Western literature

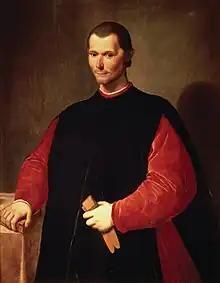
Portrait of Niccolò Machiavelli by Santi di Tito

Early modern England was the time of reformation, in which a "Protestant aesthetic" was developed, while the Church of England attempted to separate their notoriety with the Pope and move away from the teachings of the Roman Catholic Church. Johannine literature, being "hymnic, densely troped and symbolic, structured, inspired", became the inspiration for many poets of the period. A group of poets bloomed from this reformation, the rejection of the Pope and moving away from Roman Catholic Church. Amongst these were the most significant John Donne, George Herbert and Thomas Traherne, and constituted a group of poets known as "revelatory poetics".